Hale Springs Inn

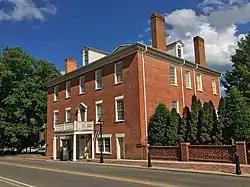
The Hale Springs Inn is located within the Rogersville Historic District

Hale Springs Inn, built in 1824 on the Courthouse Square in Rogersville, Tennessee, was the oldest continuously-operated Inn in Tennessee. It is listed as a contributing property of the Rogersville Historic District.